Domingos Maubere

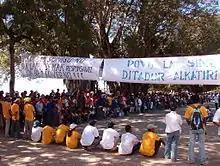
Anti-Alkatiri demonstrations in Dili, 2005

In the years following Timor-Leste's independence in 2002, Soares remained an outspoken activist, often making public statements on issues like corruption, abuse of power, violence against women, and social inequality. Soares was a leading figure in the April–May 2005 protests in which thousands demonstrated against Prime Minister Mari Alkatiri and the ruling Fretilin party in response to a proposal to remove Catholic religious education as a mandatory subject in government schools. Soares participated in the protests daily, often using a microphone to lead the crowd in prayer and to denounce the government. On 21 April, he declared that "the people and the Catholic Church have joined peacefully for an end to this extremist government. We want the Alkatiri government to step down and for Fretilin to choose another." Timor-Leste's Catholic bishops, Alberto Ricardo da Silva of Dili and Basílio do Nascimento of Baucau, supported the protests and released a document, signed by Soares in his role as a church spokesman, outlining constitutional justifications for their calls for Alkatiri's resignation. An agreement was ultimately signed between Alkatiri and the bishops restoring Catholic education as a mandatory school subject.